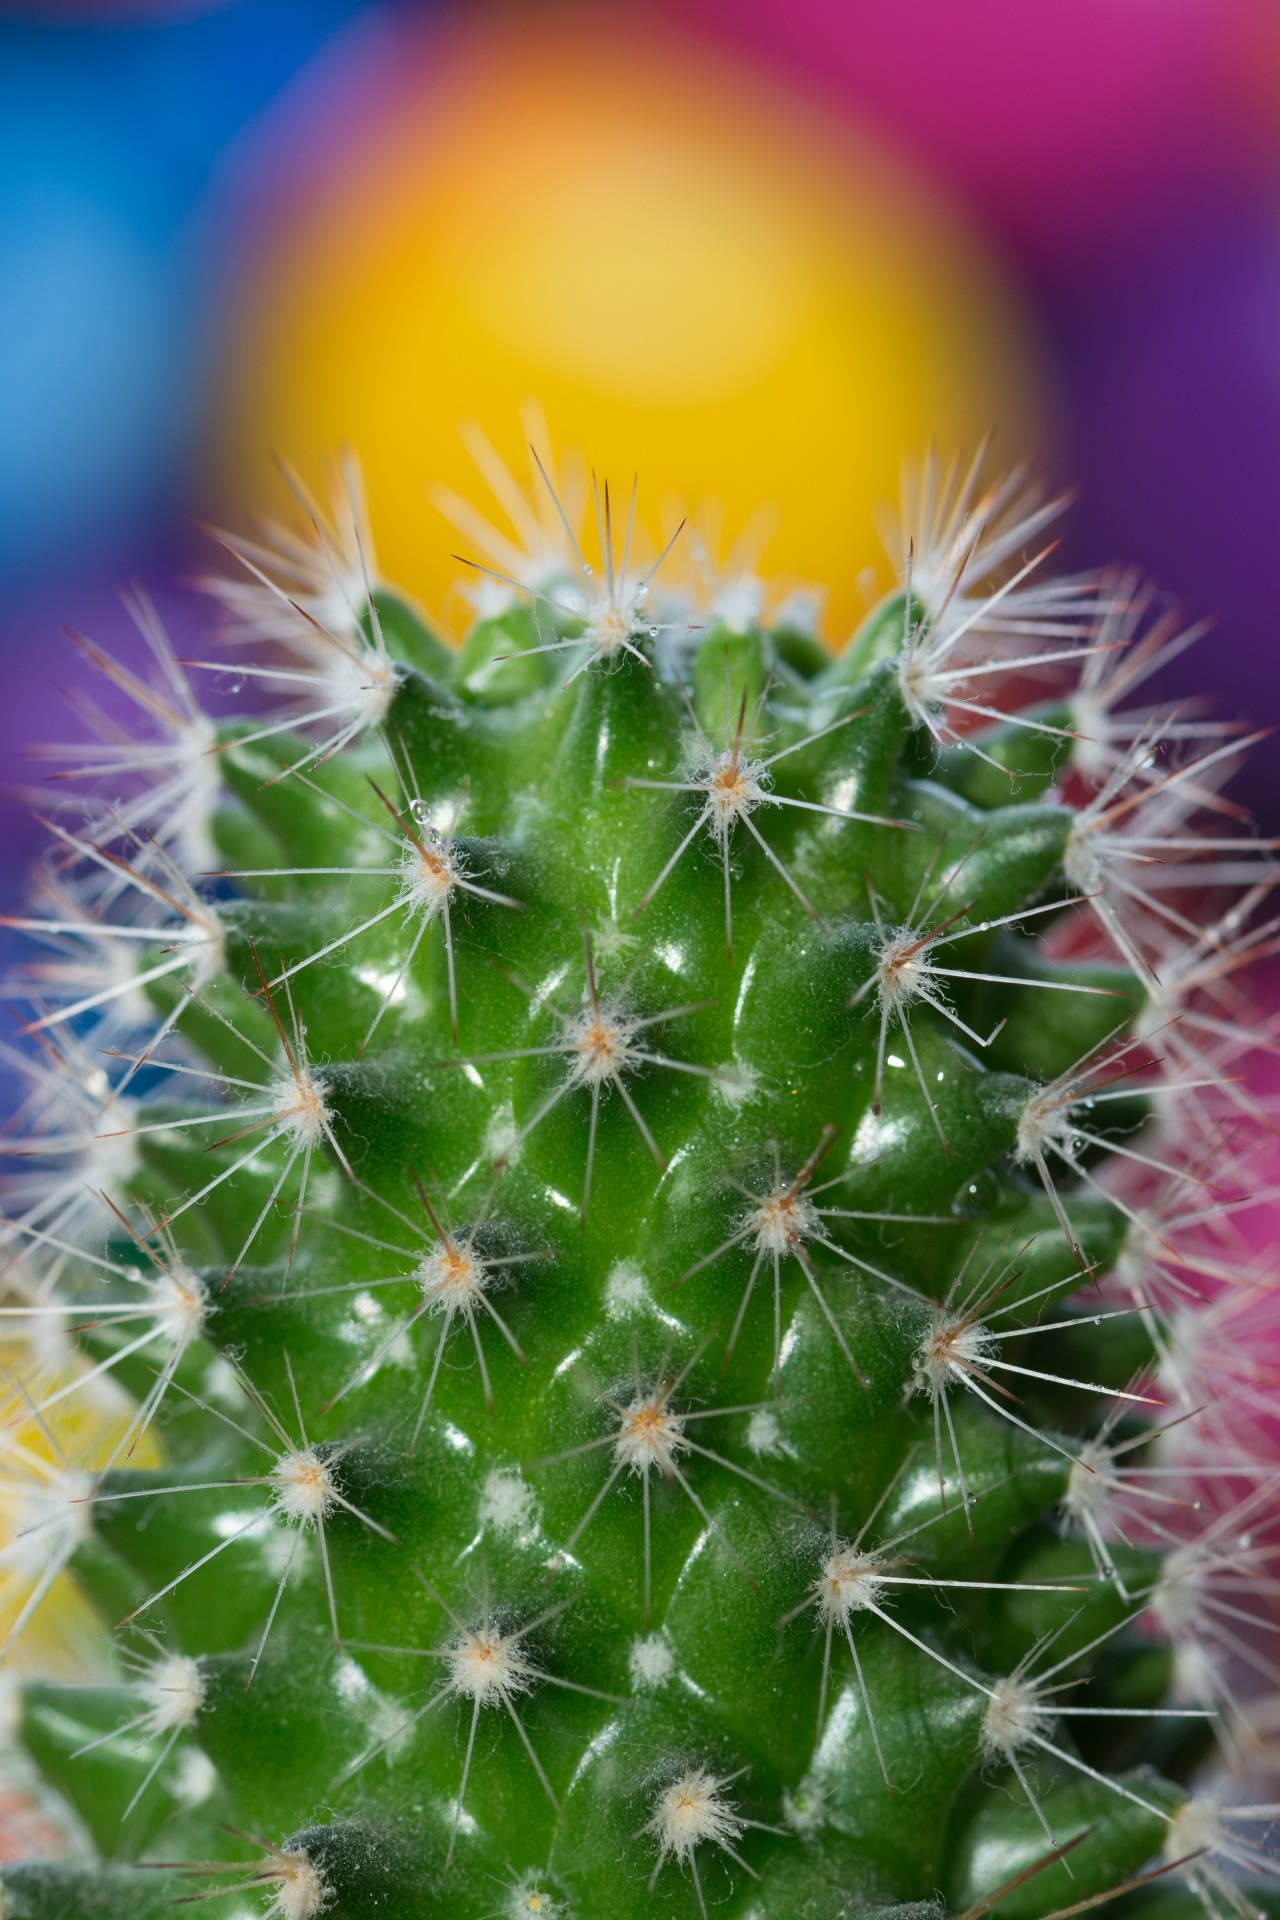
water, wilderness, cactus, dew, plant, flower, green, macro, botany, flora, close up, background, mexico, thistle, detail, tequila, caryophyllales, macro photography, flowering plant, plant stem, land plant, thorns spines and prickles, hedgehog cactus